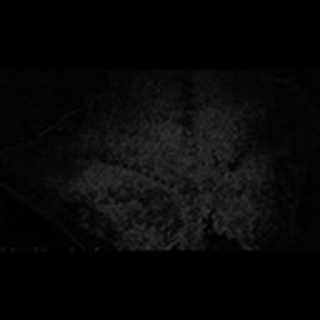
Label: cotton_aphids